Felipe Massa

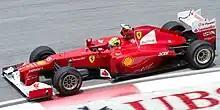
Massa driving for Ferrari at the 2012 Malaysian Grand Prix.

Despite his disappointing 2011, Massa remained with Ferrari for 2012. At the , Massa qualified 16th – a second behind teammate Alonso, who qualified twelfth – for his worst qualifying result since the 2010 Singapore Grand Prix, and the first time he qualified outside the top ten since the 2010 Japanese Grand Prix. Massa gained six places on the first lap, running as high as eighth in the early stages of the race, but suffered badly from tyre degradation and fell down the order before retiring from the race after a collision with Williams driver Bruno Senna; both drivers later agreed that it was a racing incident. In the , Massa qualified 12th and finished 15th, 1-minute 37 seconds behind his teammate Fernando Alonso, who won the race. This result put Massa 19th in the Championship, whilst teammate Alonso was leading on 35 points. Sauber's Sergio Pérez finished 2nd and there has been speculation linking Pérez to Massa's seat. Massa was thirteenth at the before he scored his first points of the season with ninth at the . In Spain, Massa started sixteenth and finished fifteenth whilst teammate Alonso started and finished second, he also had a drive-through for ignoring yellow flags. He finished 6th in Monaco, and tenth in Canada, after spinning in the early stages of the race.